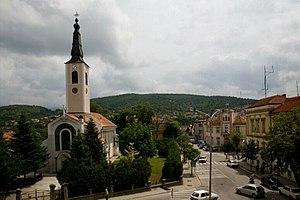
L'éparchie de Niš est une éparchie, c'est-à-dire une circonscription de l'Église orthodoxe serbe. Située au sud-est de la Serbie, elle a son siège à Niš. En 2006, elle est administrée par l'évêque Jovan.
Cet article recense les monuments culturels du district de Nišava en Serbie.
Les monuments culturels protégés constituent une catégorie de monuments de Serbie inscrits sur une liste de monuments bénéficiant de la protection de l'État. Il s'agit d'une troisième catégorie de monuments protégés classés, par leur importance, après les monuments culturels d'importance exceptionnelle et les monuments culturels de grande importance.